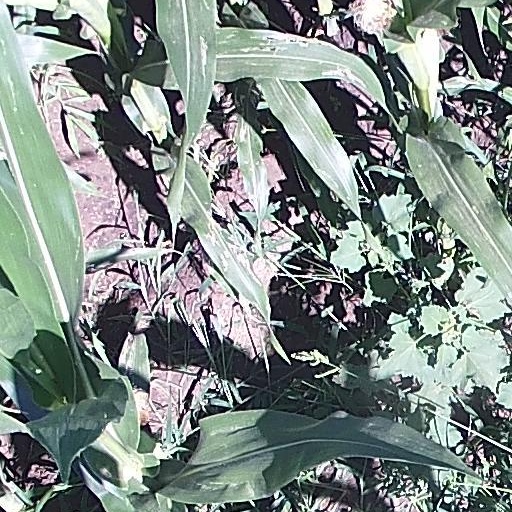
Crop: maize; corn